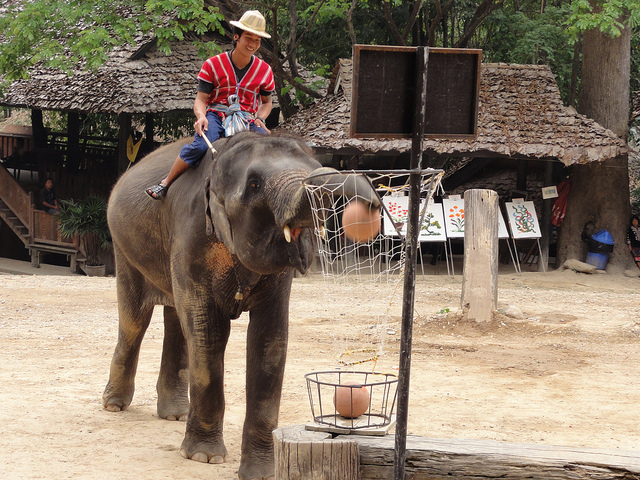
một con voi ấn độ và người cưỡi nó chơi bóng rổ